Kamakura's Seven Entrances

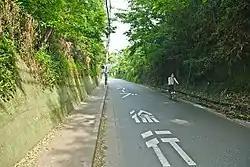
The Gokuraku Pass, where Nitta Yoshisada's army was repelled by the Hojo defences

The is a section of the road that from the beach in Yuigahama passes in front of Gokuraku-ji's gate, returns to the sea after Inamuragasaki, then goes on to Shichirigahama, Koshigoe and Katase, ultimately joining the famous Tokaidō road. According to tradition, the pass was opened by the founder of Gokuraku-ji, Ninshō (1217–1303). The pass was chosen by Nitta Yoshisada for his 1333 attack on Kamakura and saw therefore ferocious fighting.